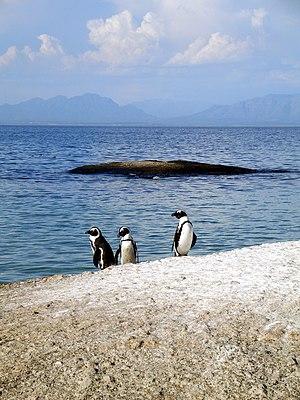
Trois Manchot du Cap (Spheniscus demersus). Photo prise à Boulders Beach, près du Cap, en Afrique du sud.